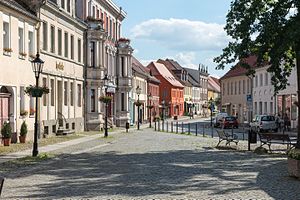
Lindow (Mark)
Lindow (Mark), Torvet og Straße des Friedens
Lindow (Mark) er en by i landkreis Ostprignitz-Ruppin i den tyske delstat Brandenburg. Den er administrationsby i Amt Lindow (Mark).